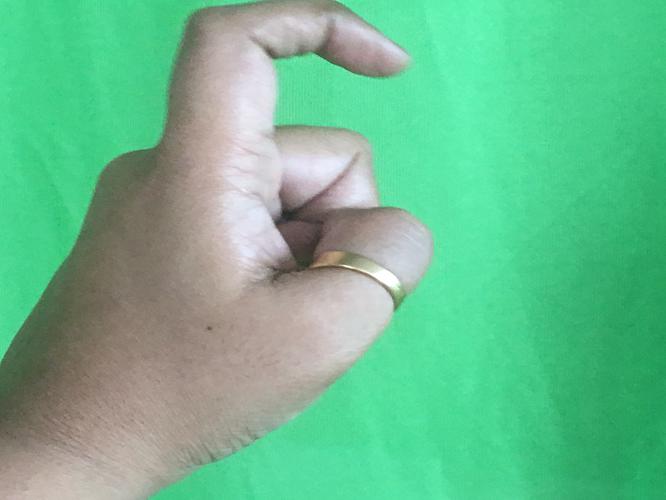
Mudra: Tamarachudam
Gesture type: single_hand